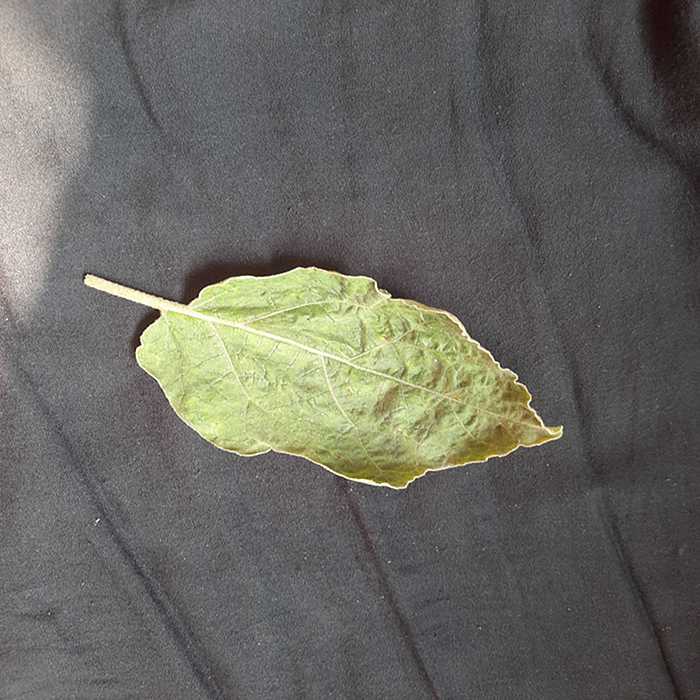
Plant: Eggplant
Label: Eggplant begomovirus